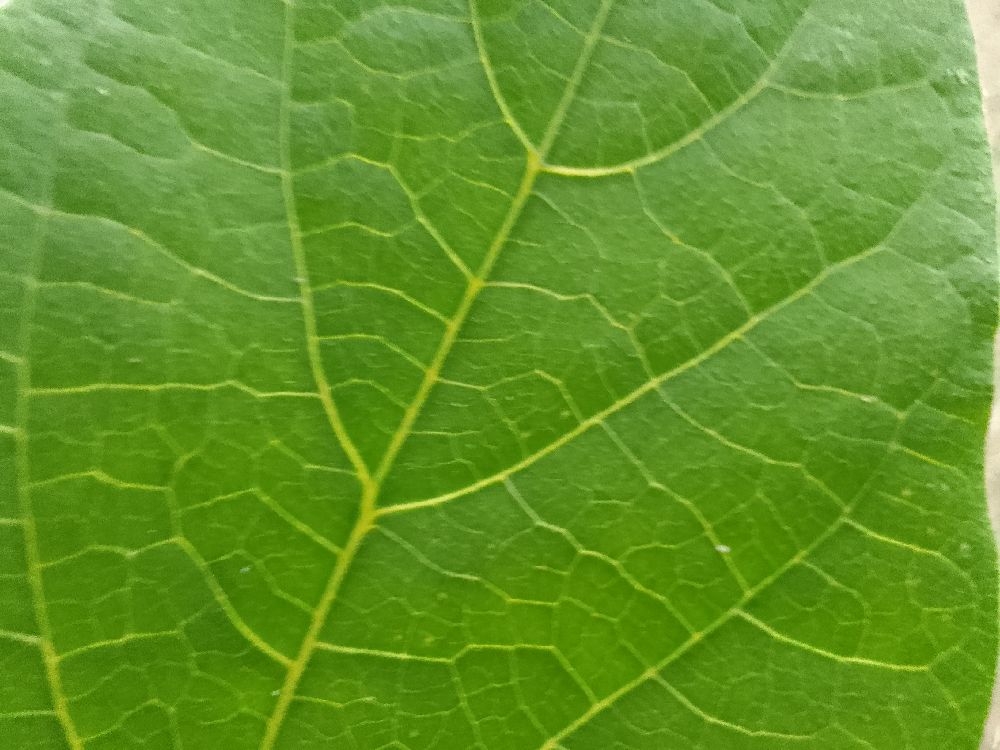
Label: healthy